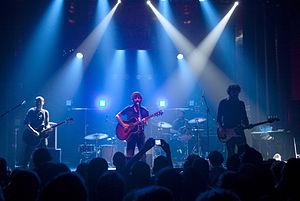
Standstill est un groupe de punk hardcore espagnol, originaire de Barcelone, en Catalogne.